First Hill Streetcar

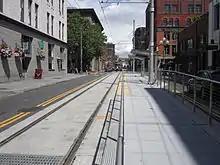
The streetcar's current southern terminus, on South Jackson Street at Occidental Avenue in Pioneer Square

A streetcar network plan published by the city government in 2008 explored extensions of the First Hill line to the Central District and on Rainier Avenue, connecting Broadway to the Mount Baker light rail station at Martin Luther King Jr. Way.